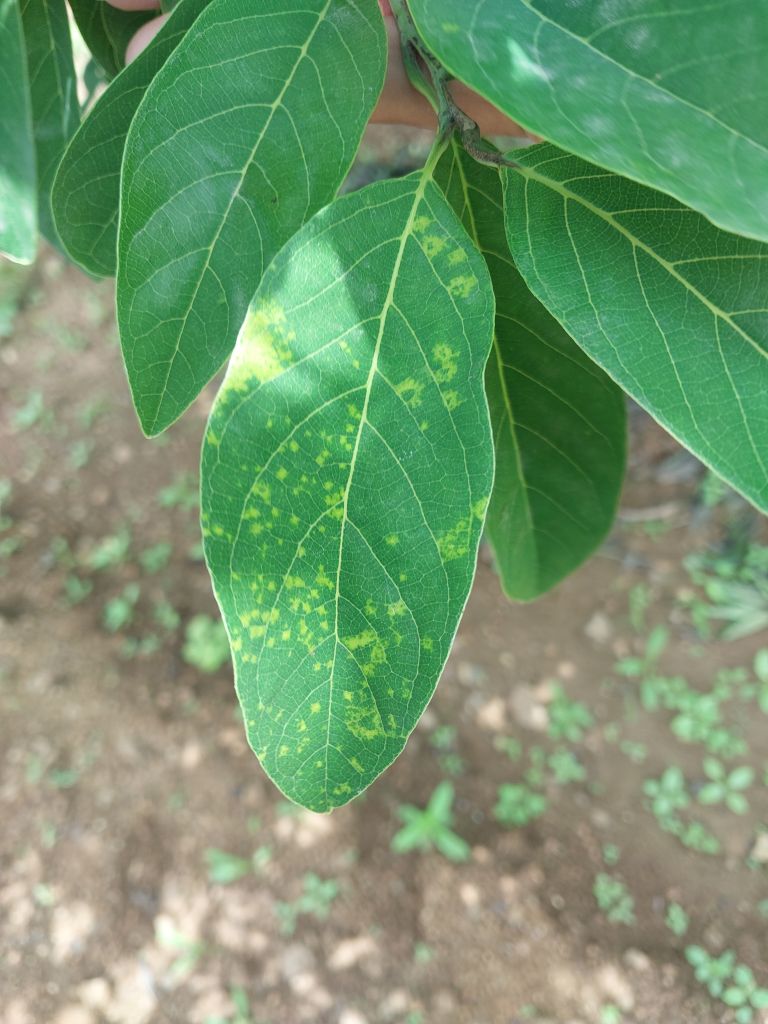
Disease label: Leaf spot on Leaves